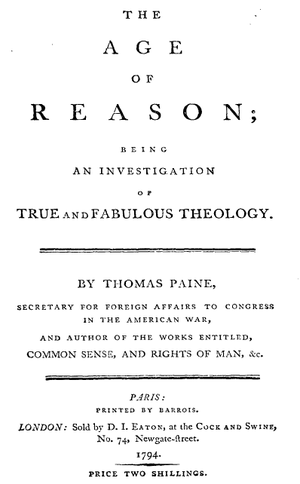
Le Siècle de la raison, ou recherches sur la vraie théologie et sur la théologie fabuleuse est un traité déiste écrit par Thomas Paine, radical anglais et révolutionnaire américain du XVIIIᵉ siècle, dans lequel il critique la religion institutionnalisée et conteste l'inerrance de la Bible. Publié en trois parties, en 1794, 1795 et 1807, il jouit d'un grand succès aux États-Unis, où il provoque un réveil déiste de courte durée. Cependant, le public britannique, craignant un radicalisme politique augmenté à la suite de la Révolution française, le reçoit avec plus d'hostilité. Le Siècle de la raison présente des arguments déistes usuels ; par exemple, il souligne la corruption de l'Église chrétienne et critique ses efforts d'acquérir le pouvoir politique. Paine défend la raison au lieu de la révélation, ce qui le mène à rejeter les miracles et à considérer la Bible comme une œuvre littéraire ordinaire plutôt que comme un texte divinement inspiré. Pourtant, Le Siècle de la raison n'est pas athée : il promeut la religion naturelle et argumente en faveur d'un Dieu créateur.